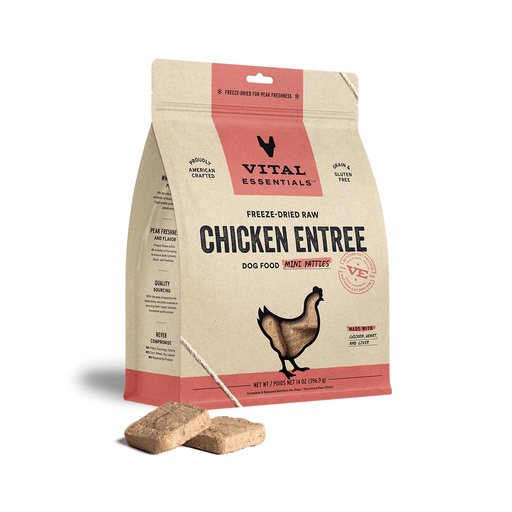
Vital Essentials Freeze-Dried Raw Chicken Entrée Mini Patties Dog Food
When it comes to feeding your dog a raw diet, superior protein provides superior benefits. Packed with butcher cut protein, our limited ingredient freeze-dried mini patties are the perfect solution to serving your dog a raw diet containing the naturally occurring vitamins and minerals that build strong muscles for more play, naturally support digestive and oral health, and provide essential nutrients to look and feel their best. PROUDLY AMERICAN CRAFTED GRAIN & GLUTEN FREE WHOLE ANIMAL PROTEIN INGREDIENTS Chicken, chicken heart, chicken liver, herring oil, mixed tocopherols (preservative), vitamin E supplement, zinc amino acid complex, iron amino acid complex, copper amino acid complex, manganese amino acid complex GUARANTEED ANALYSIS PROTEIN 50% FAT 21% FIBER 5% MOISTURE 8% CALORIE CONTENT ME = 4105 kcal/kg ME = 65 kcal/patty
Brand: Vital Essentials
Category: Animals & Pet Supplies > Pet Supplies > Dog Supplies > Dog Food > Non-Prescription Dog Food